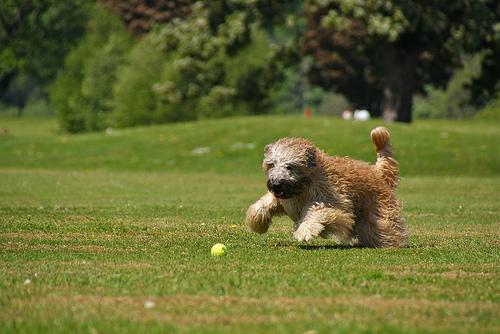
Breed: wheaten terrier